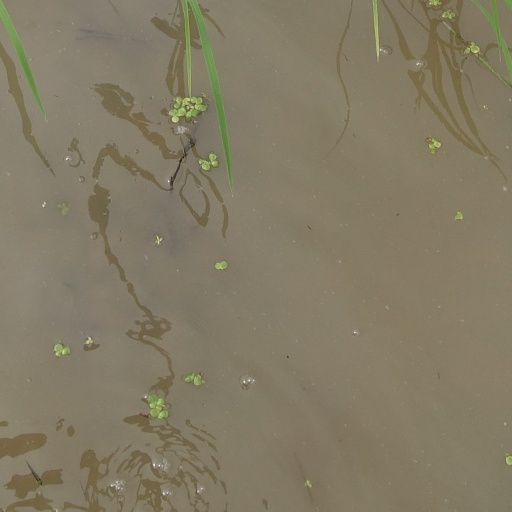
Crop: rice